385th Bombardment Squadron

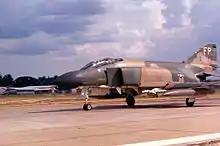
497th Tactical Fighter Squadron F-4C Phantom II

The 785th Tactical Fighter Squadron was activated with the 32nd Tactical Fighter Wing at George Air Force Base, California in April 1964. It soon began to train with the McDonnell F-4 Phantom II. However, the 8th Tactical Fighter Wing, which was drawing down in Japan moved on paper to George in July and replaced the 32nd Wing. As a result, the 785th was inactivated and its assets were transferred to the 497th Tactical Fighter Squadron.